Mr. & Mrs. Smith (1941 film)

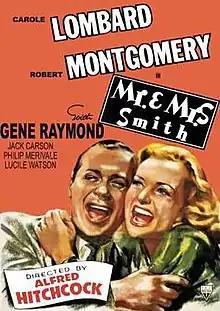
Theatrical release poster

Mr. & Mrs. Smith is a 1941 American screwball comedy film directed by Alfred Hitchcock, written by Norman Krasna, and starring Carole Lombard and Robert Montgomery. It also features Gene Raymond, Jack Carson, Philip Merivale, and Lucile Watson.